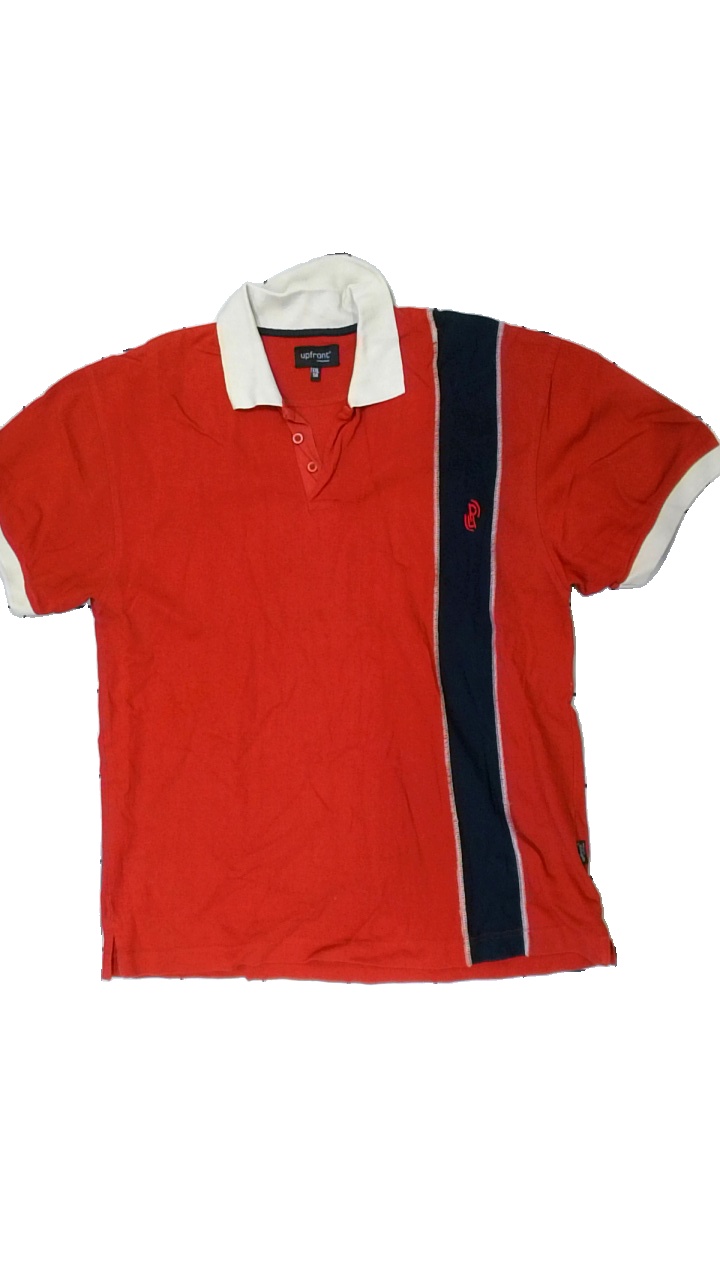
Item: Top (Men)
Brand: Upfront
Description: röd pike med svart streck och broderad logga fram
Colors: Red, Beige, Black
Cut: Regular
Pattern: Embroidered
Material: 100% cotton
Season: All
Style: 80s
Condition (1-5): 4
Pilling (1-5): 5
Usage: Reuse
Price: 50-100